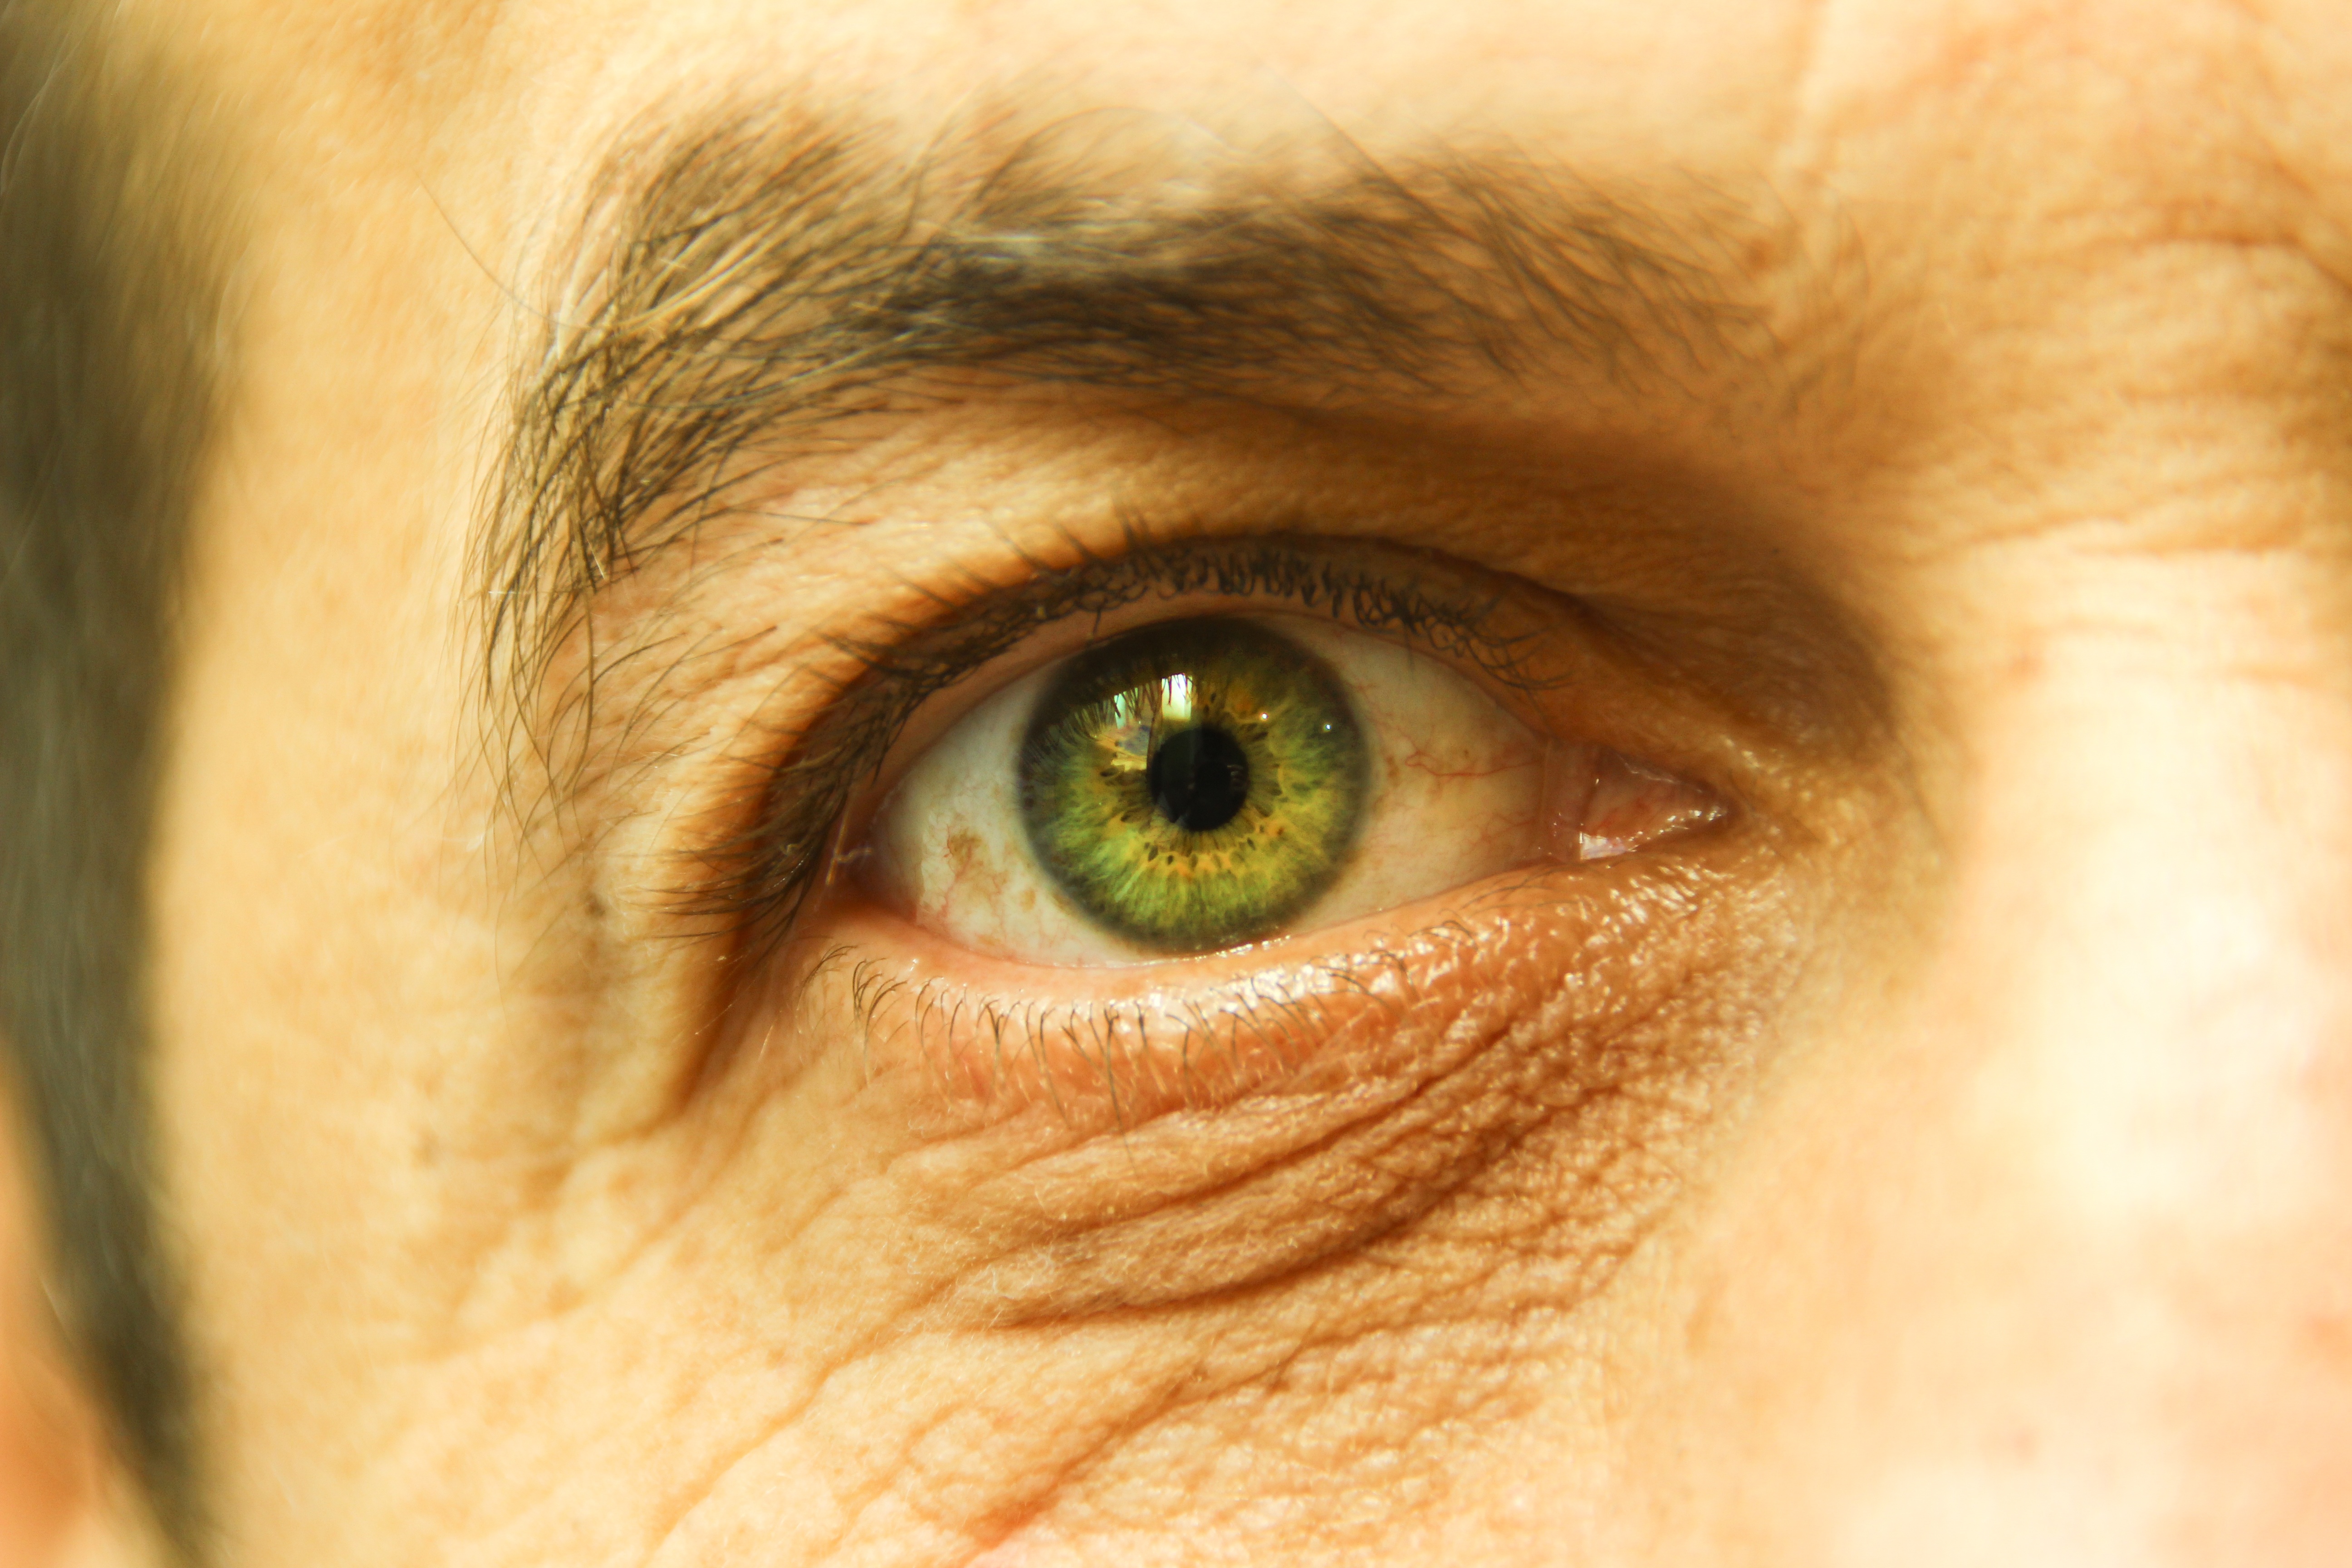
photography, view, portrait, green, color, ear, wrinkle, eyebrow, eyelash, close up, human body, face, nose, eyes, visual, iris, eye, head, look, skin, beauty, image, organ, emotion, il, macro photography, green eyes, free image, vision care